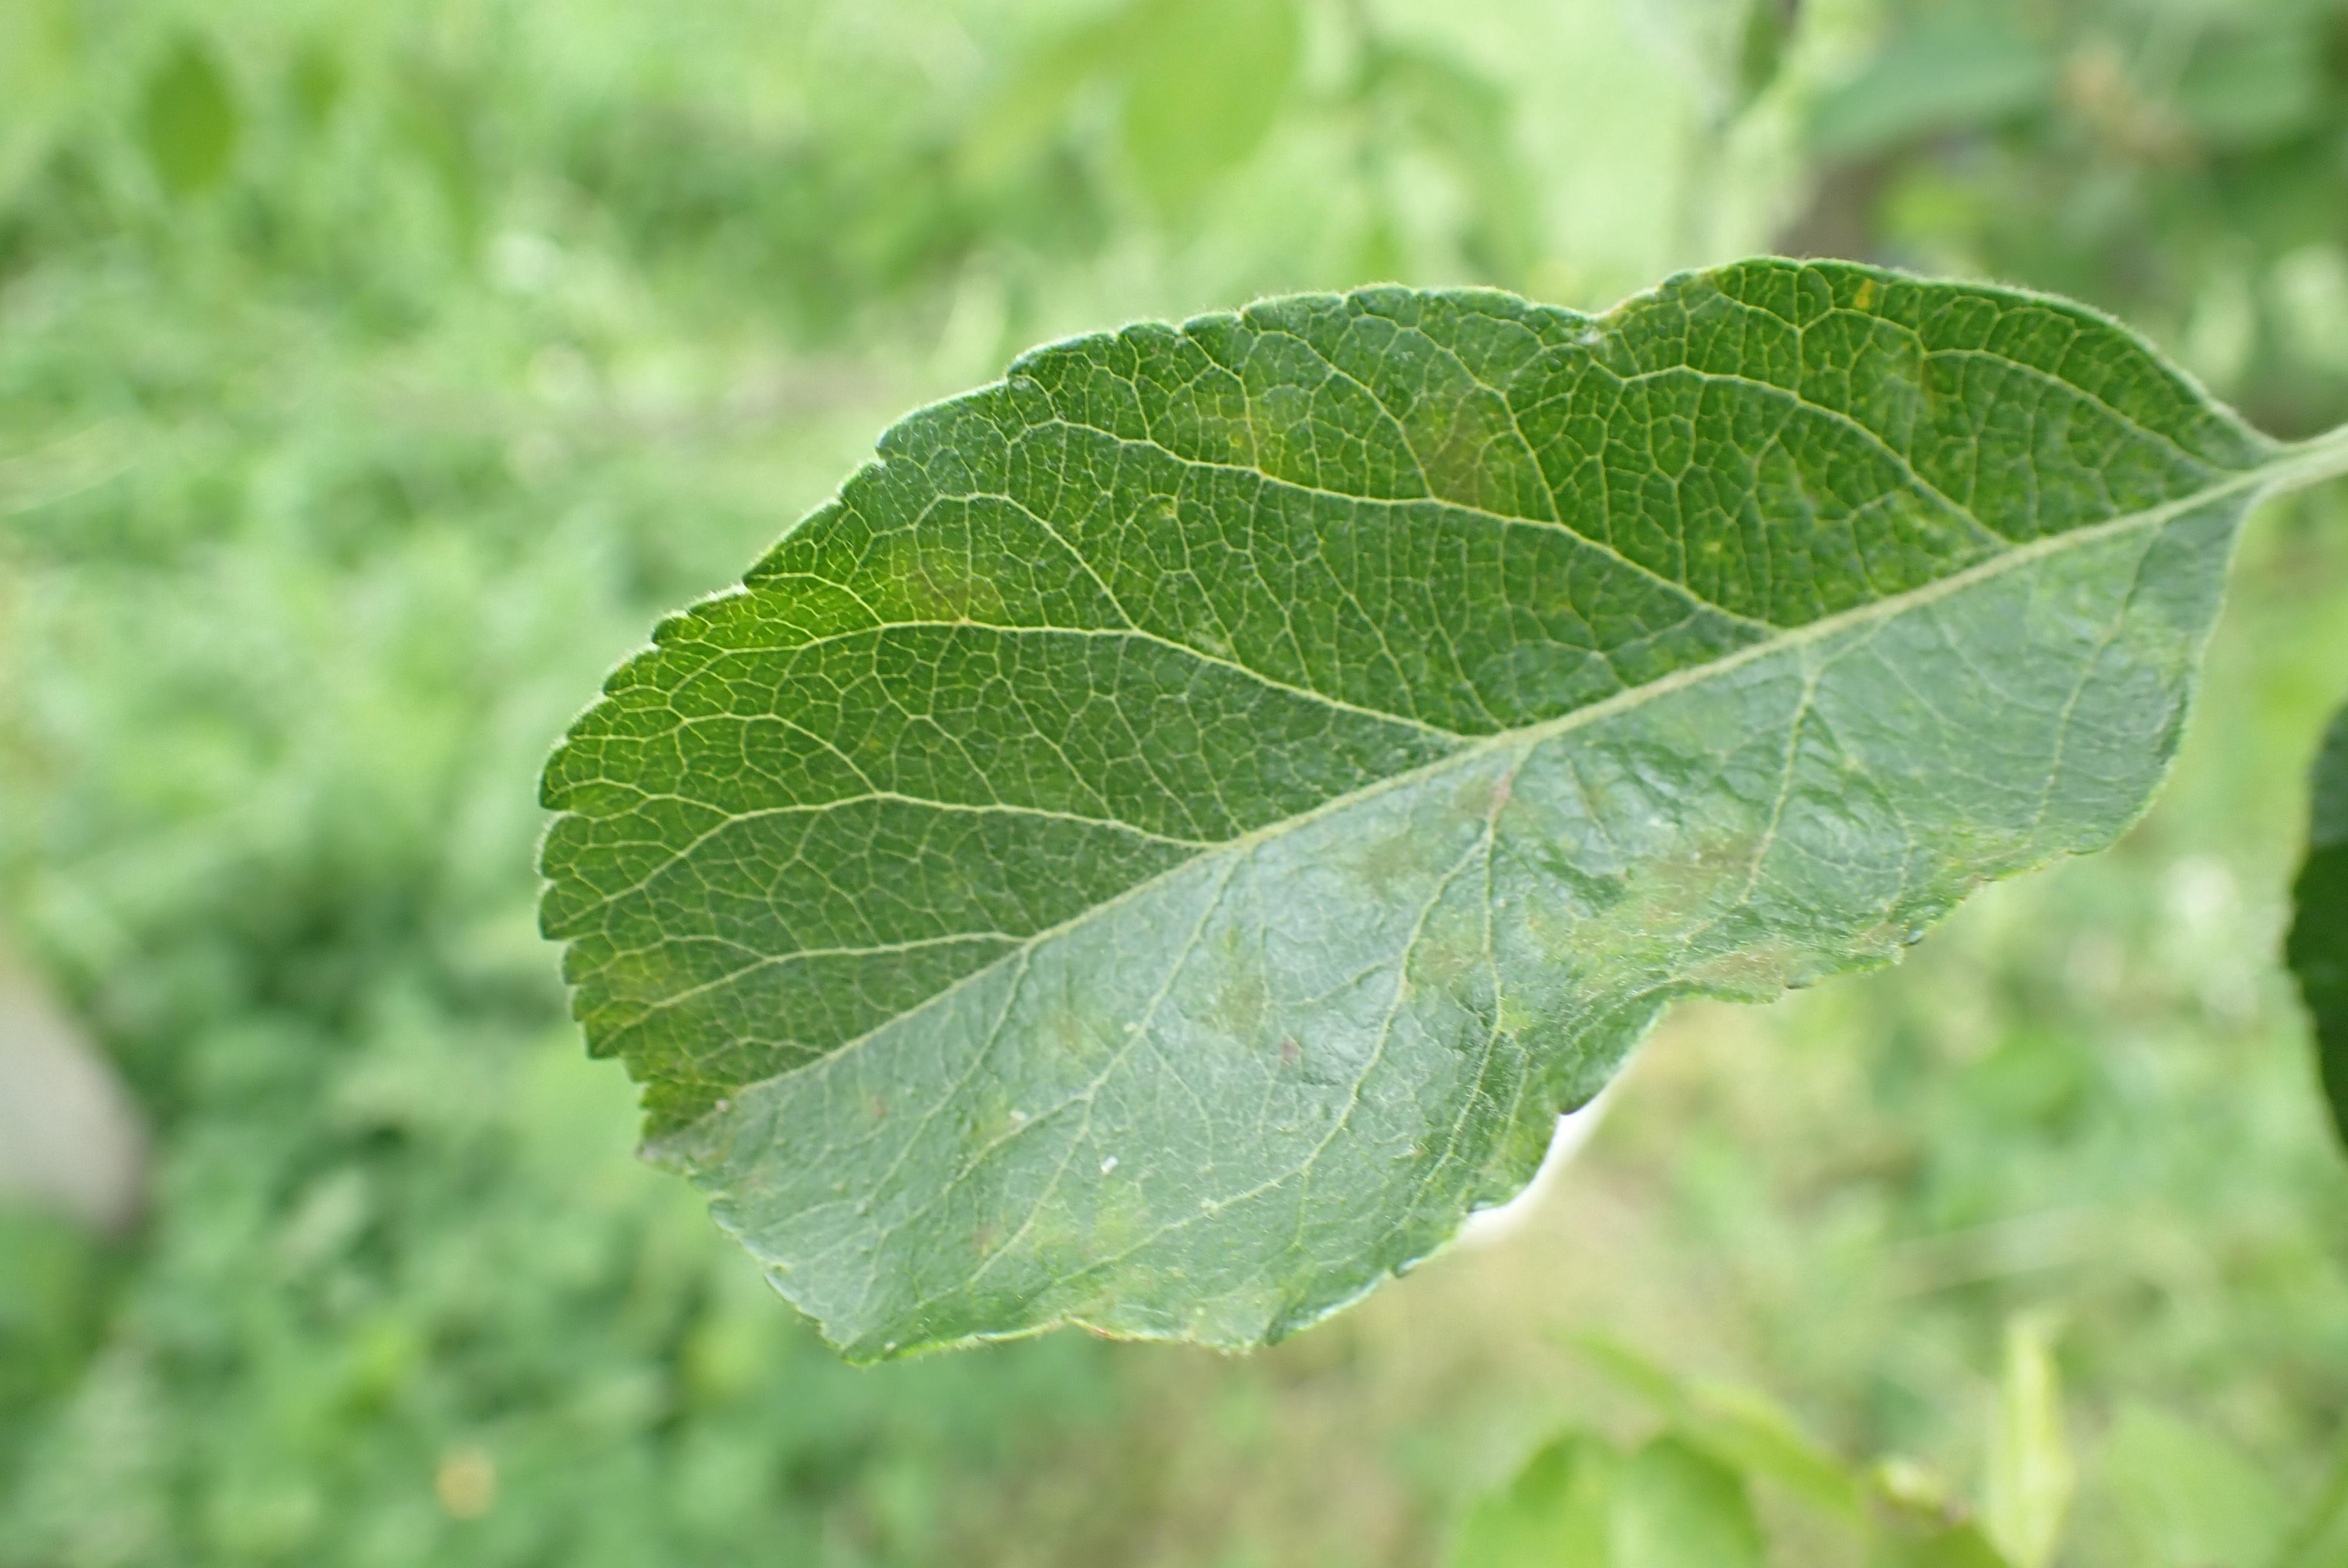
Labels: scab